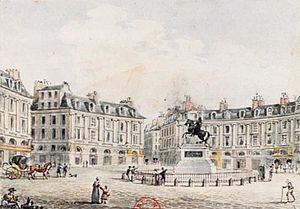
Place des Victoires, Paris, par Victor-Jean Nicolle (1754-1826). Aquarelle, 6,7 x 9,5 cm, en provenance de la collection Hippolyte Destailleur.
La place des Victoires est une place de Paris, en France. Dédiée à Louis XIV, elle est, avec la place des Vosges, la place Dauphine, la place Vendôme et la place de la Concorde, l'une des cinq places royales parisiennes.